Economy of England in the Middle Ages

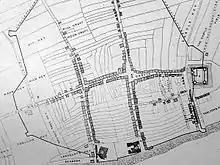
The medieval plan for Liverpool, a new English town founded by order of King John in 1207

After the end of the Anarchy, the number of small towns in England began to increase sharply. By 1297, 120 new towns had been established, and in 1350 – by when the expansion had effectively ceased – there were around 500 towns in England. Many of these new towns were centrally planned: Richard I created Portsmouth, John founded Liverpool, and successive monarchs followed with Harwich, Stony Stratford, Dunstable, Royston, Baldock, Wokingham, Maidenhead and Reigate. The new towns were usually located with access to trade routes in mind, rather than defence, and the streets were laid out to make access to the town's market convenient. A growing percentage of England's population lived in urban areas; estimates suggest that this rose from around 5.5% in 1086 to up to 10% in 1377.